Advancetown, Queensland

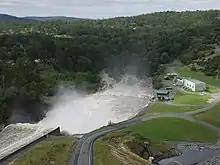
Nerang River below the Hinze Dam, 2017

There are no schools in Advancetown. Given that the populated areas of the locality are in the north, the nearest primary schools are Nerang State School in neighbouring Nerang to the north-east and Gilston State School in neighbouring Gilston to the east. The nearest secondary school is Nerang State High School in Nerang.